Claus von Stauffenberg

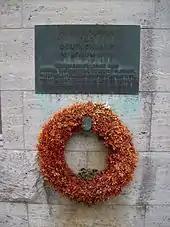
Plaque in the Bendlerblock "Here died for Germany on 20 July 1944...Colonel Claus Graf Schenk von Stauffenberg..."

As early as September 1942, Stauffenberg was considering Hans Georg Schmidt von Altenstadt, author of "Unser Weg zum Meer", as a replacement for Hitler.